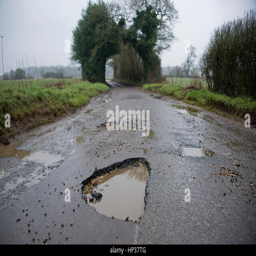
potholes on a public road